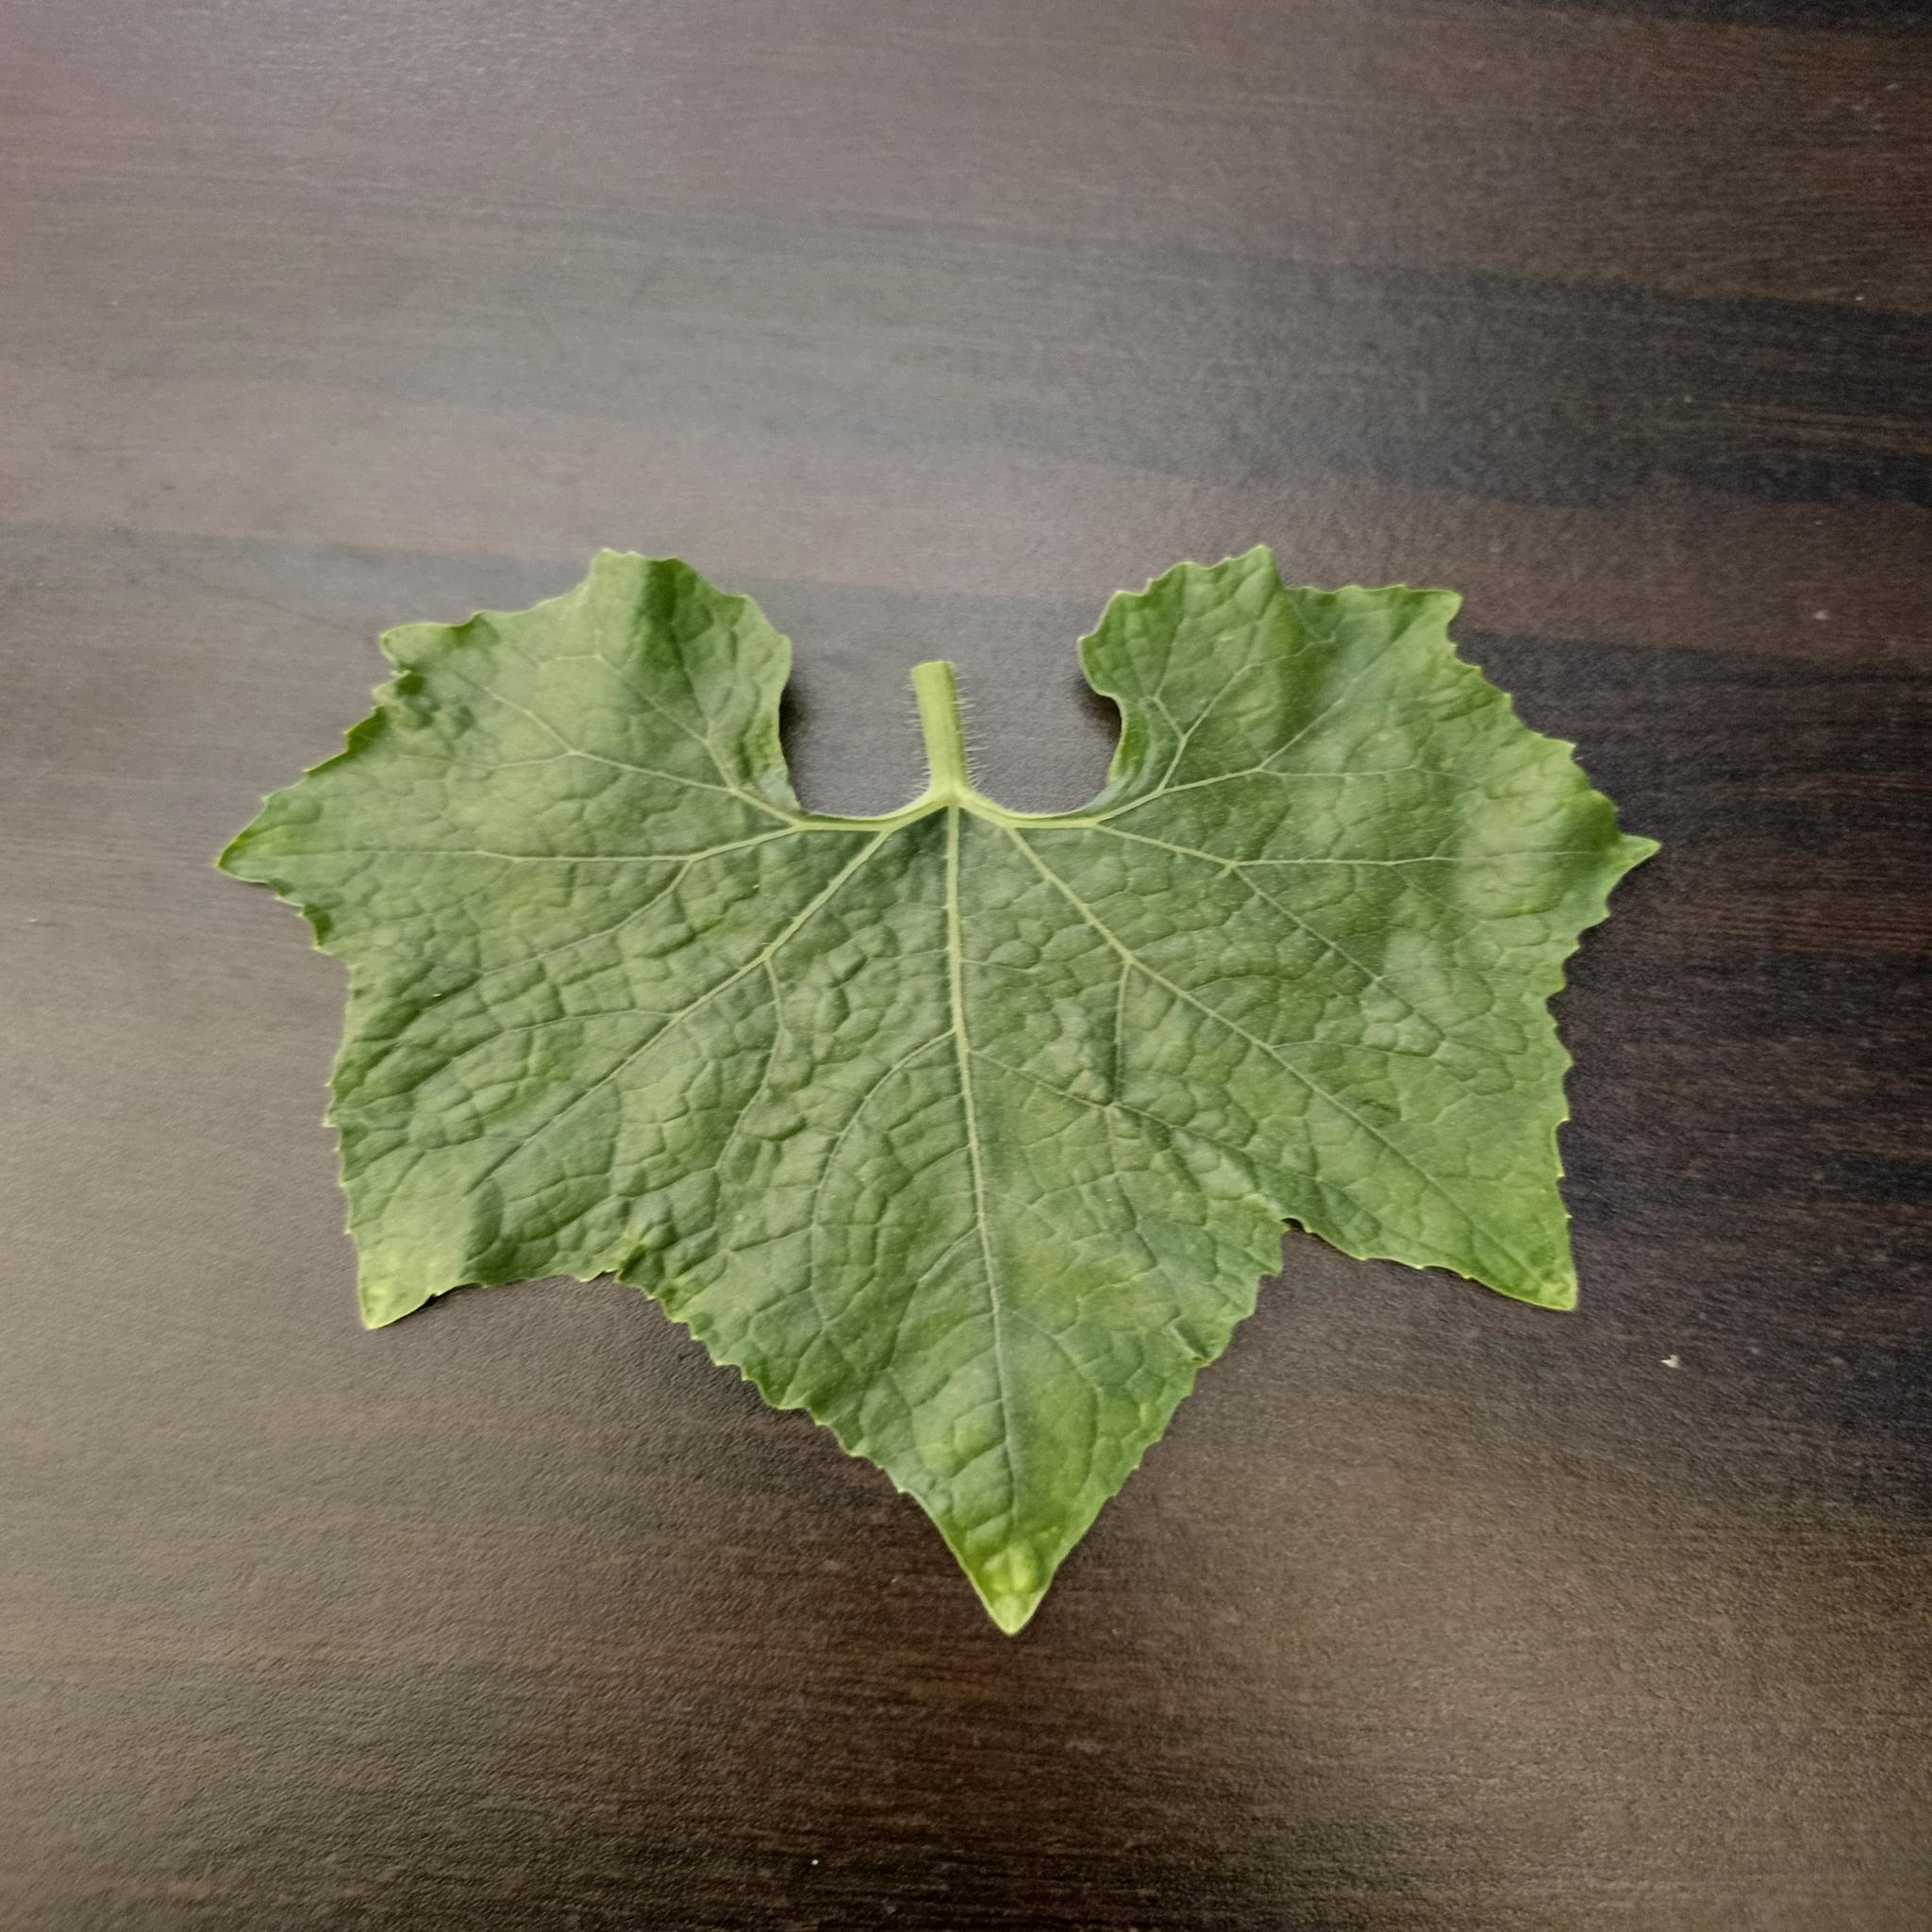
Label: Healthy